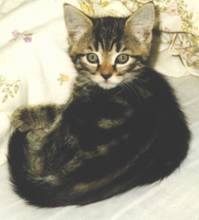
Label: cat